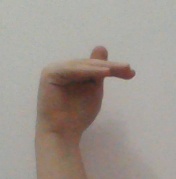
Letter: khaa